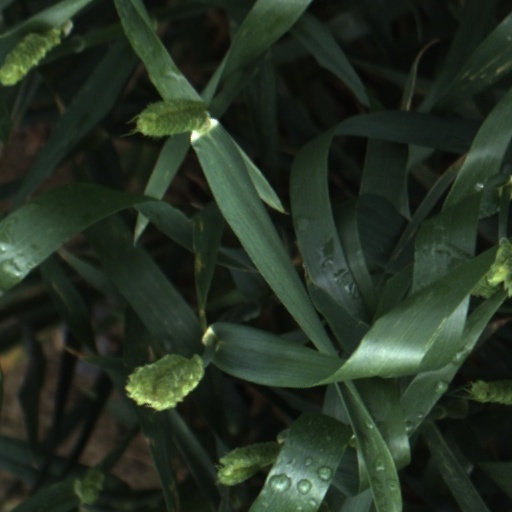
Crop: wheat